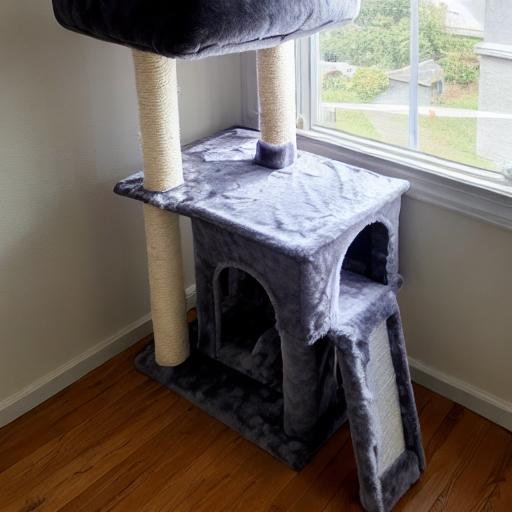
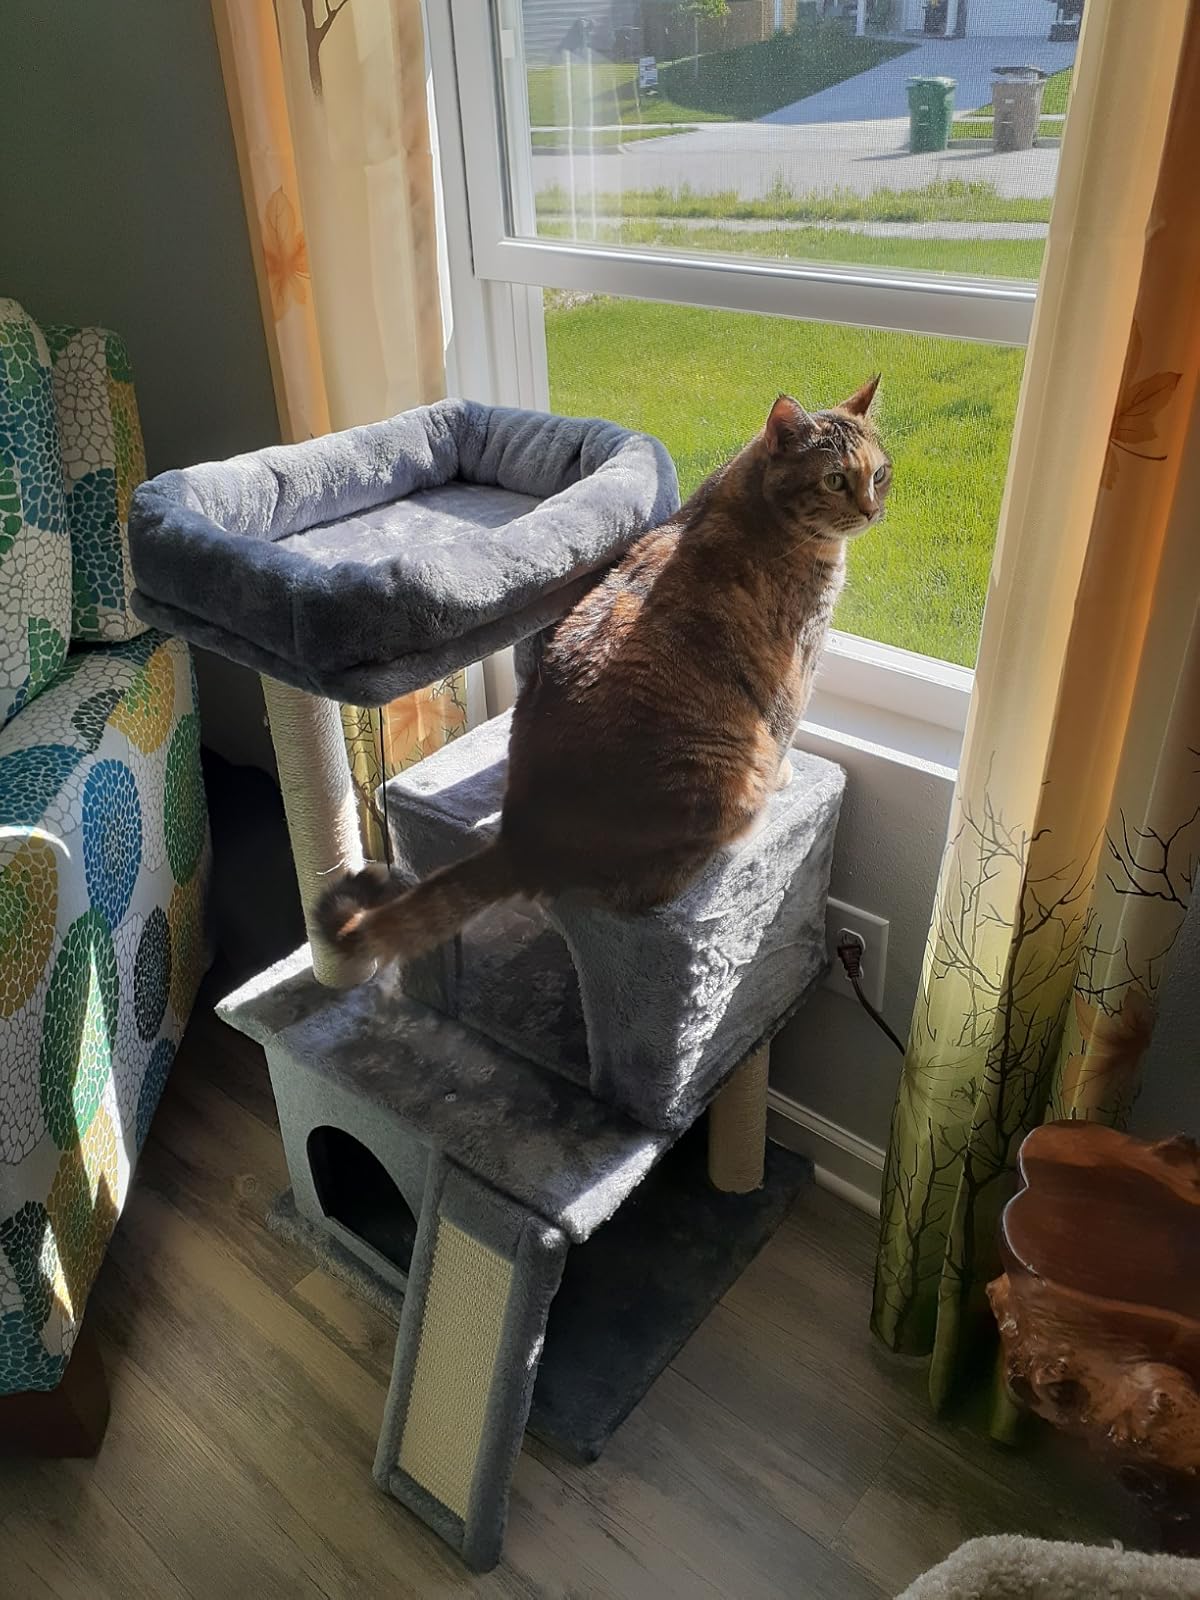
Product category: items_cat tree
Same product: no